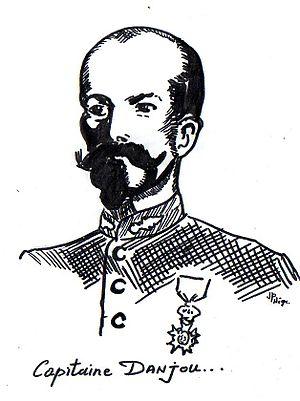
La Légion étrangère est un corps de l'Armée de terre française disposant d'un commandement particulier et comportant plusieurs spécialités : infanterie, cavalerie, génie et troupes aéroportées. La Légion est également indépendante du point de vue de son recrutement.